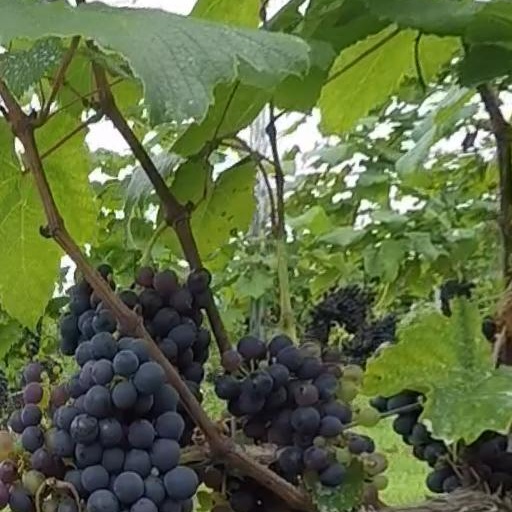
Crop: grape